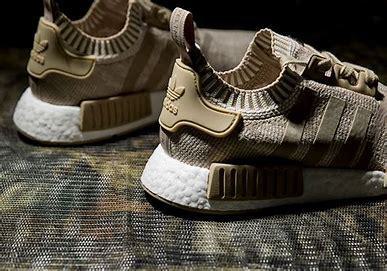
Brand: Adidas
Model: NMD_R1 Pk